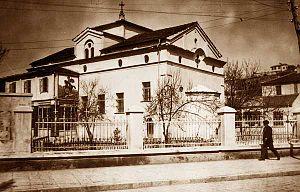
L'église Saint-Dimitri est une église orthodoxe située à Skopje, en Macédoine du Nord et dédiée à saint Dimitri de Thessalonique. Elle se trouve dans le centre de la ville, à l'entrée du vieux bazar.